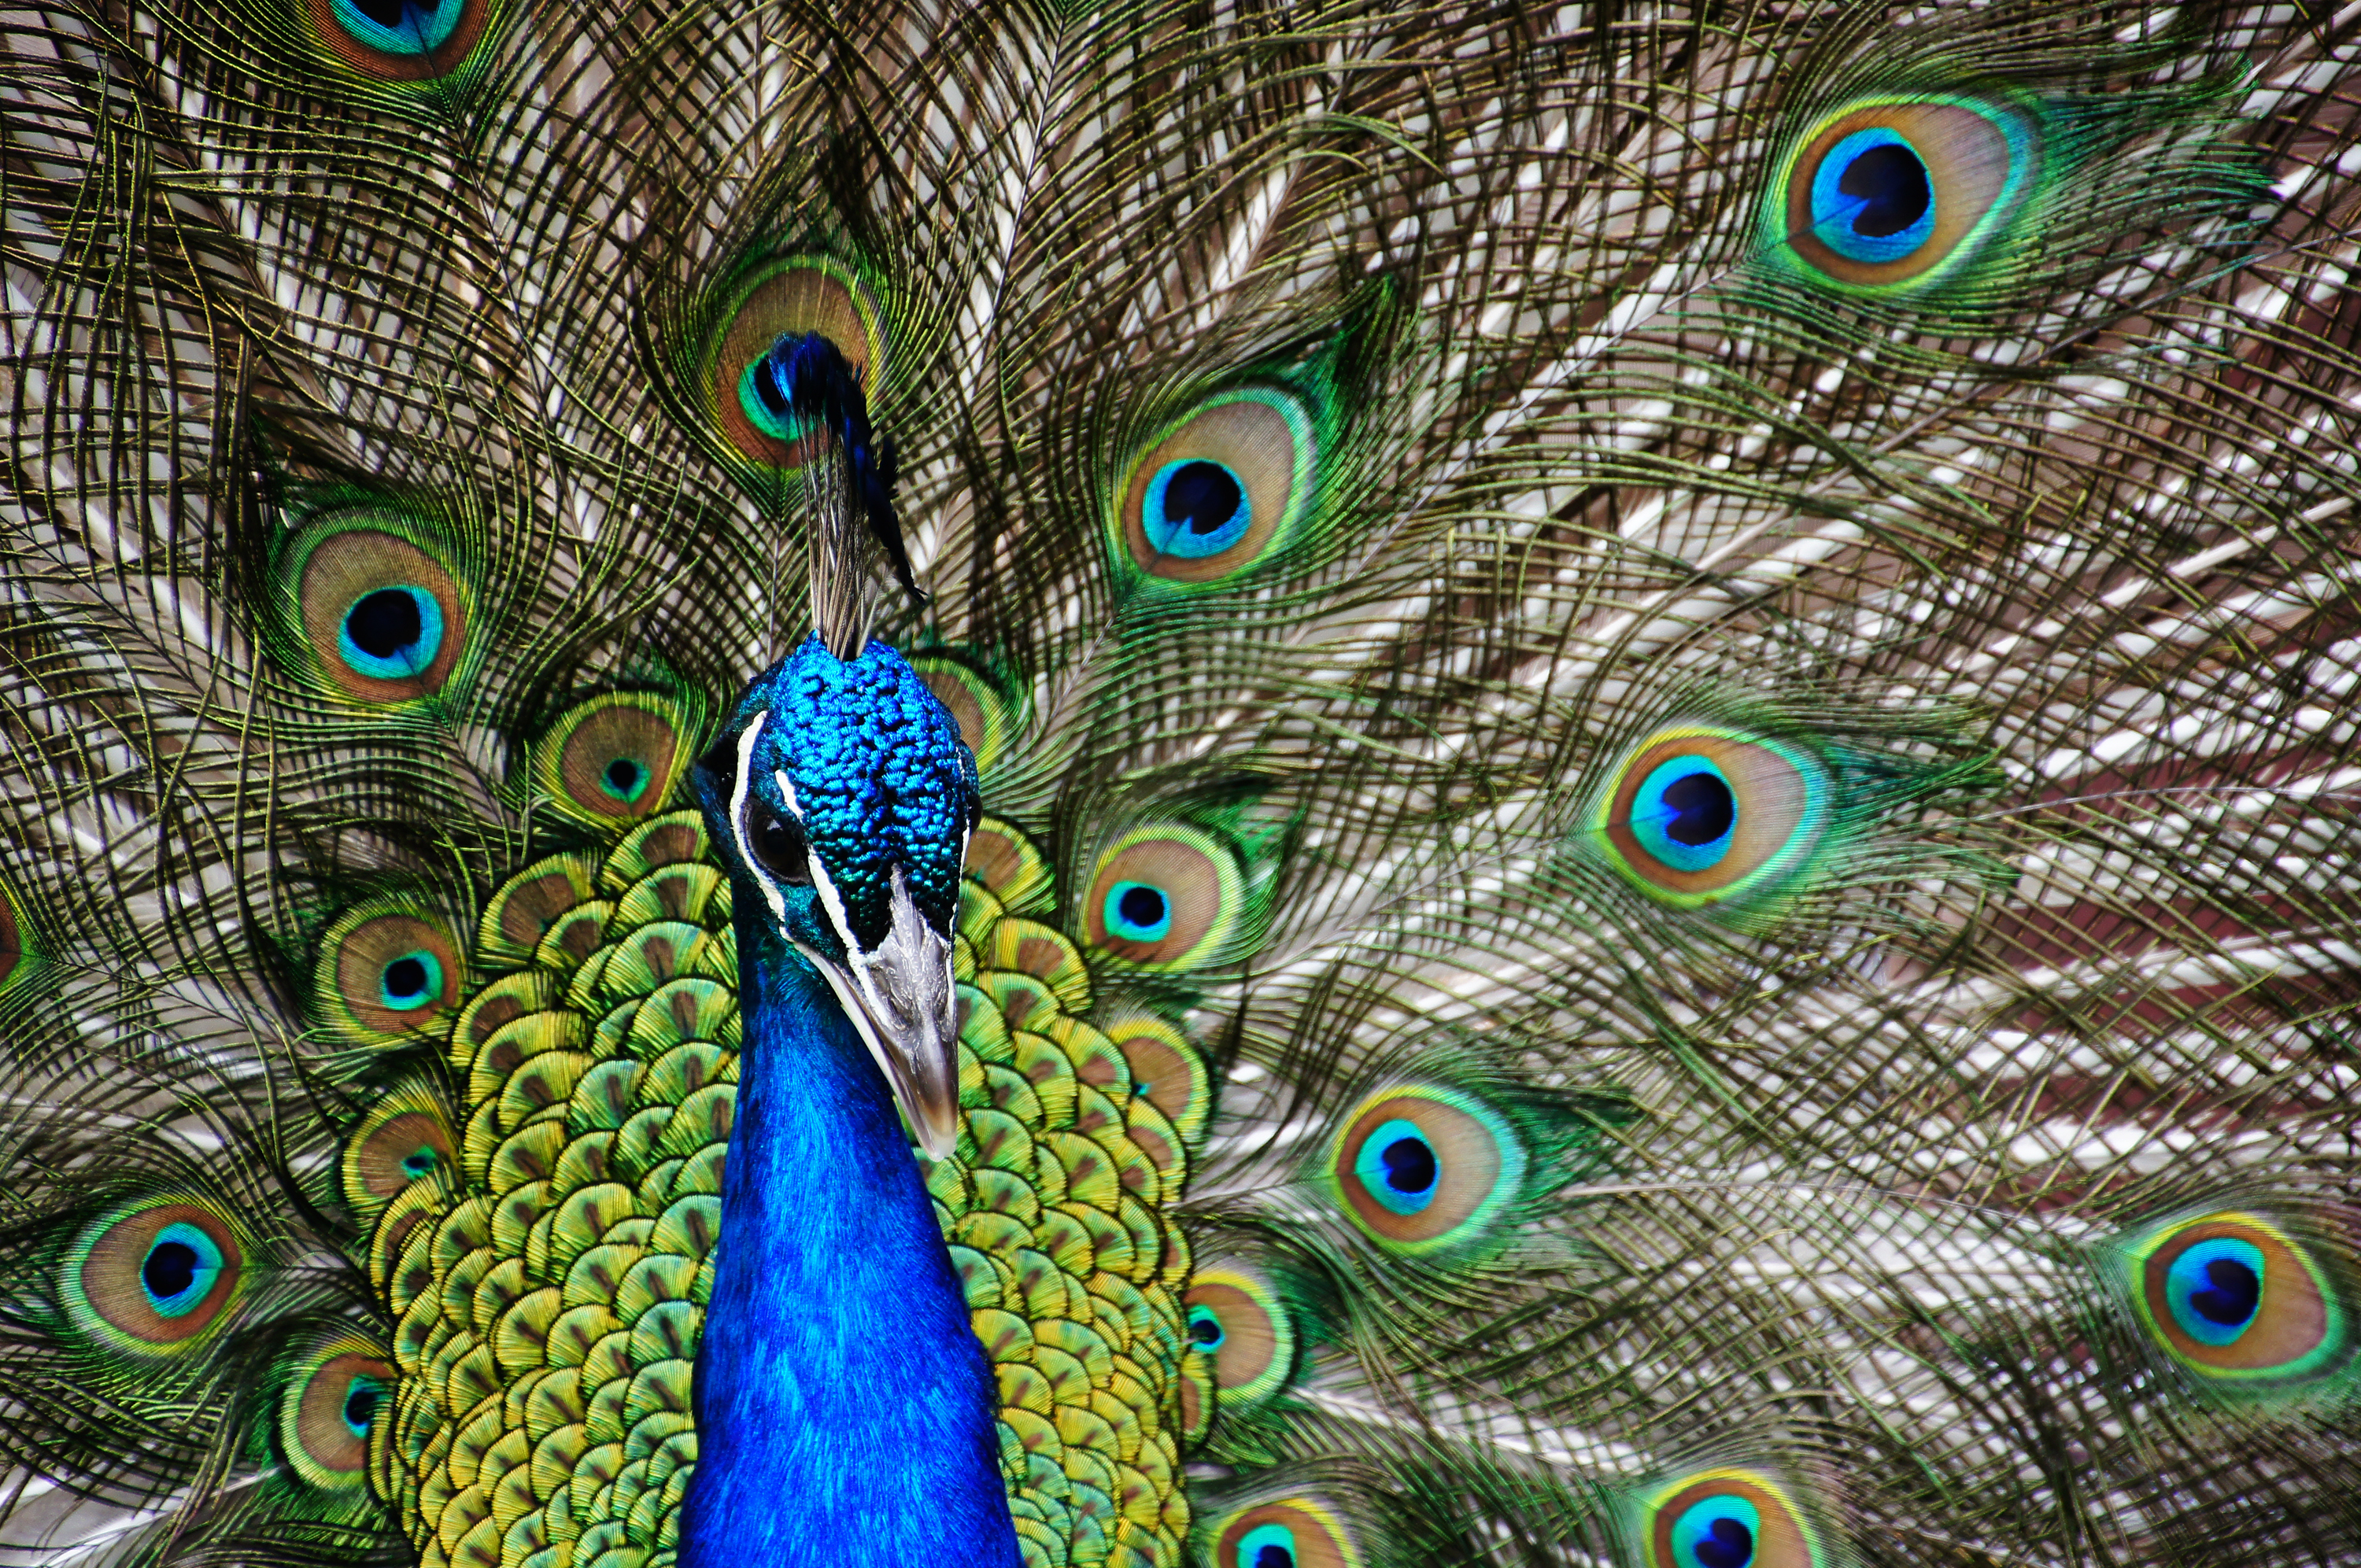
bird, beak, feather, fauna, material, peacock, birds, vertebrate, peafowl, bluebird, beautifulfeathers, indianpeafowl, iridescentbluegreen, brilliantplumage, fashion accessory